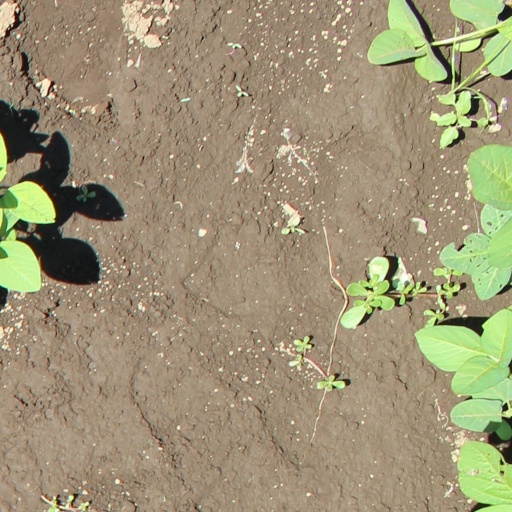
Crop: soybean